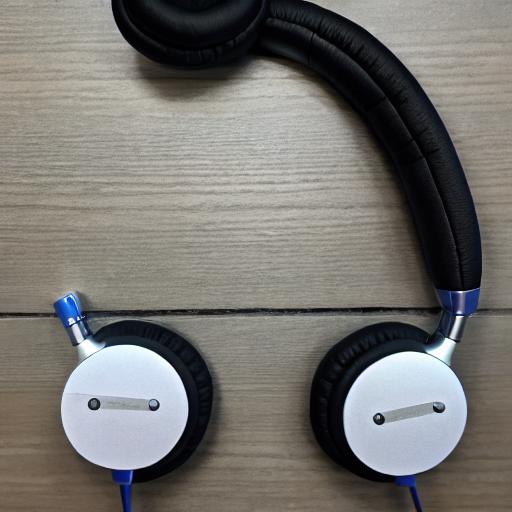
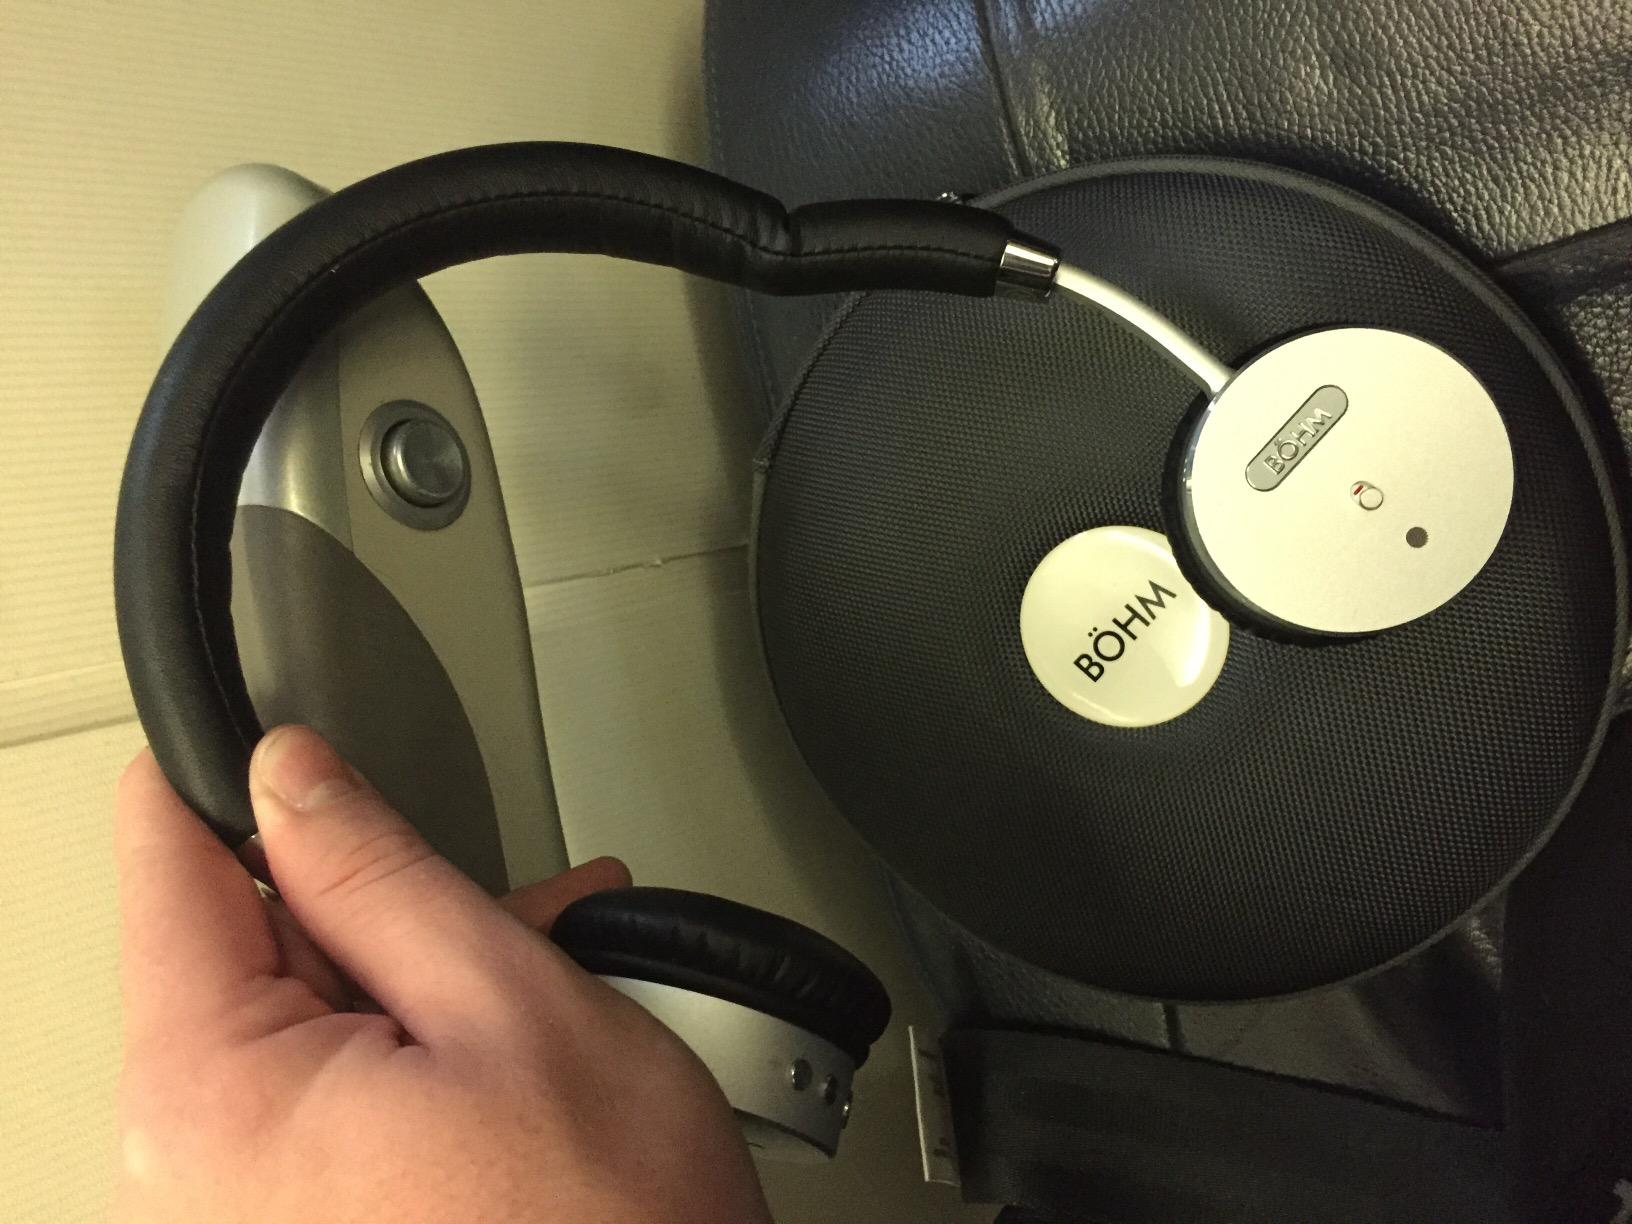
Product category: headphones
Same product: no